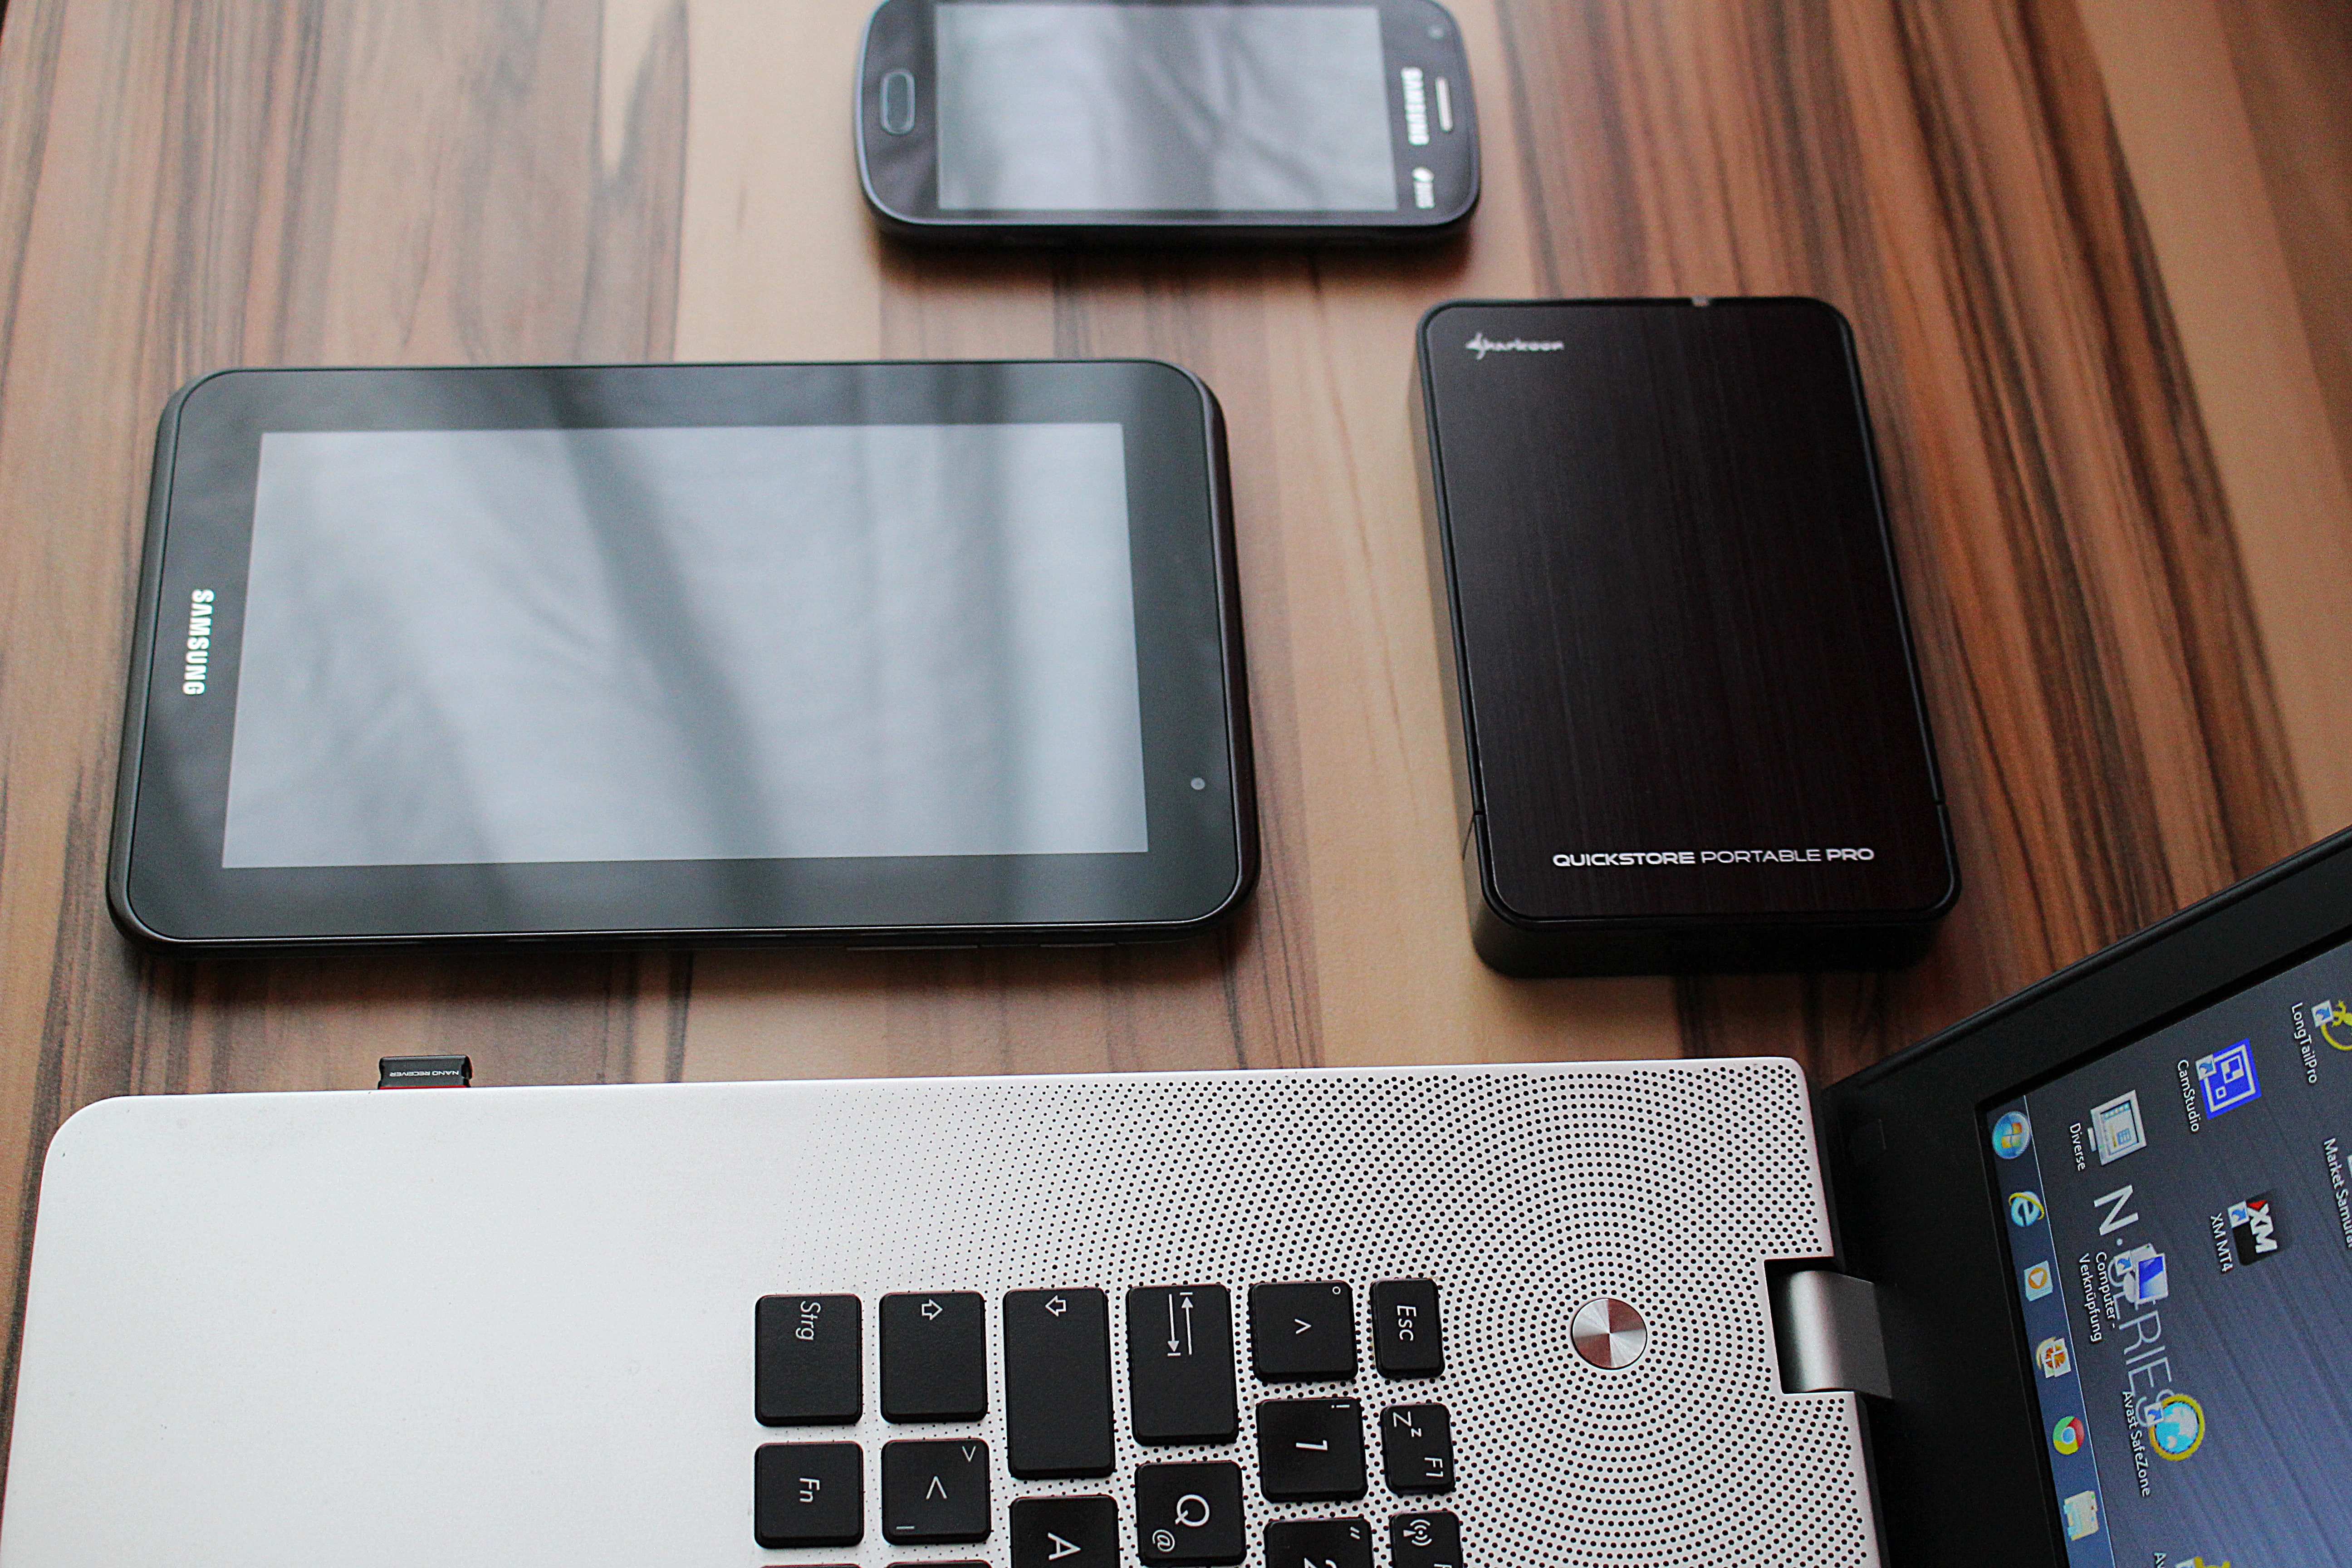
laptop, smartphone, technology, tablet, gadget, mobile phone, electronics, multimedia, hard drive, personal computer, electronic device, computer hardware, portable communications device